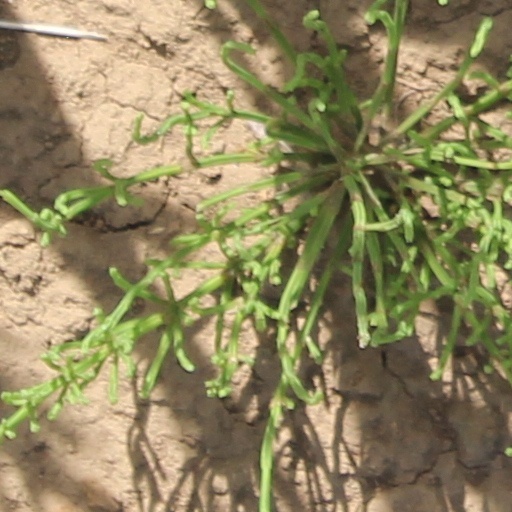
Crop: wheat